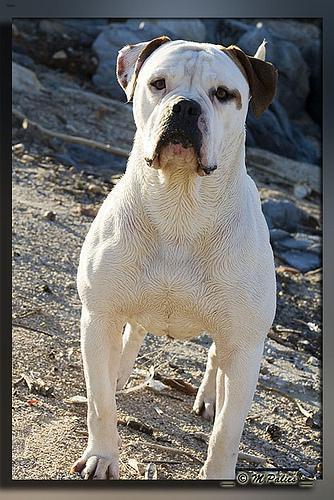
american bulldog